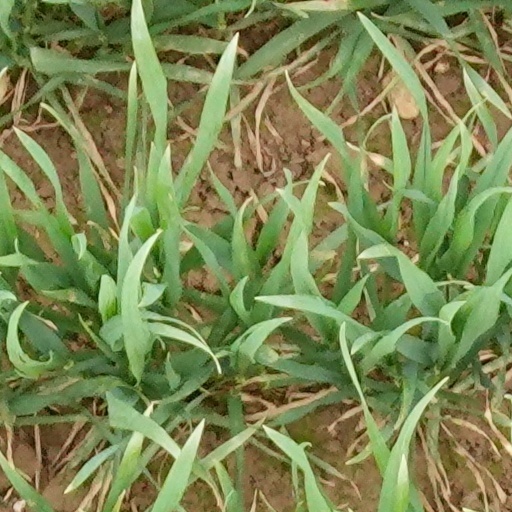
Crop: wheat